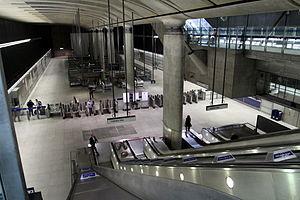
La Jubilee line est une ligne du métro de Londres, reliant Stanmore au nord-ouest à Stratford, à l'est. Longue de 36,2 kilomètres, elle dessert 27 stations, notamment Baker Street, Westminster, Waterloo, London Bridge et Canary Wharf. Inaugurée en 1979, elle est la plus récente ligne du réseau métropolitain londonien ; elle est exploitée avec des rames de type 1996 Stock. Elle est empruntée par 280 millions de passagers par an, ce qui en fait la troisième ligne la plus fréquentée du réseau après la Northern line et Central line. La Jubilee line est représentée en gris argenté sur le plan du métro.